Languages of Scotland

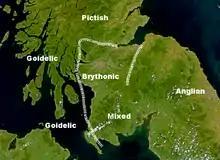
Possible language zones in southern Scotland, 7th–8th centuries (after Nicolaisen, "Scottish Place-Names" and Taylor, "Place Names").

In common with other Indo-European languages, the neologisms which are coined for modern concepts are typically based on Greek or Latin, although written in Gaelic orthography; "television", for instance, becomes "telebhisean" and "computer" becomes "coimpiùtar". Although native speakers frequently use an English word for which there is a perfectly good Gaelic equivalent, they will, without thinking, simply adopt the English word and use it, applying the rules of Gaelic grammar, as the situation requires. With verbs, for instance, they will simply add the verbal suffix ("-eadh", or, in Lewis, -"igeadh", as in, ""Tha mi a' watcheadh" (Lewis, ""watchigeadh"") "an telly"" (I am watching the television), rather than ""Tha mi a' coimhead air an telebhisean"". This tendency was remarked upon by the minister who compiled the account covering the parish of Stornoway in the "New Statistical Account of Scotland", published over 170 years ago. It has even gone so far as the verb "Backdatigeadh". However, as Gaelic medium education grows in popularity, a newer generation of literate Gaels is becoming more familiar with modern Gaelic vocabulary.